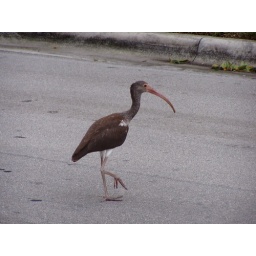
This chap (ibis) wanders round the roads near my house a lot, playing chicken with the traffic.